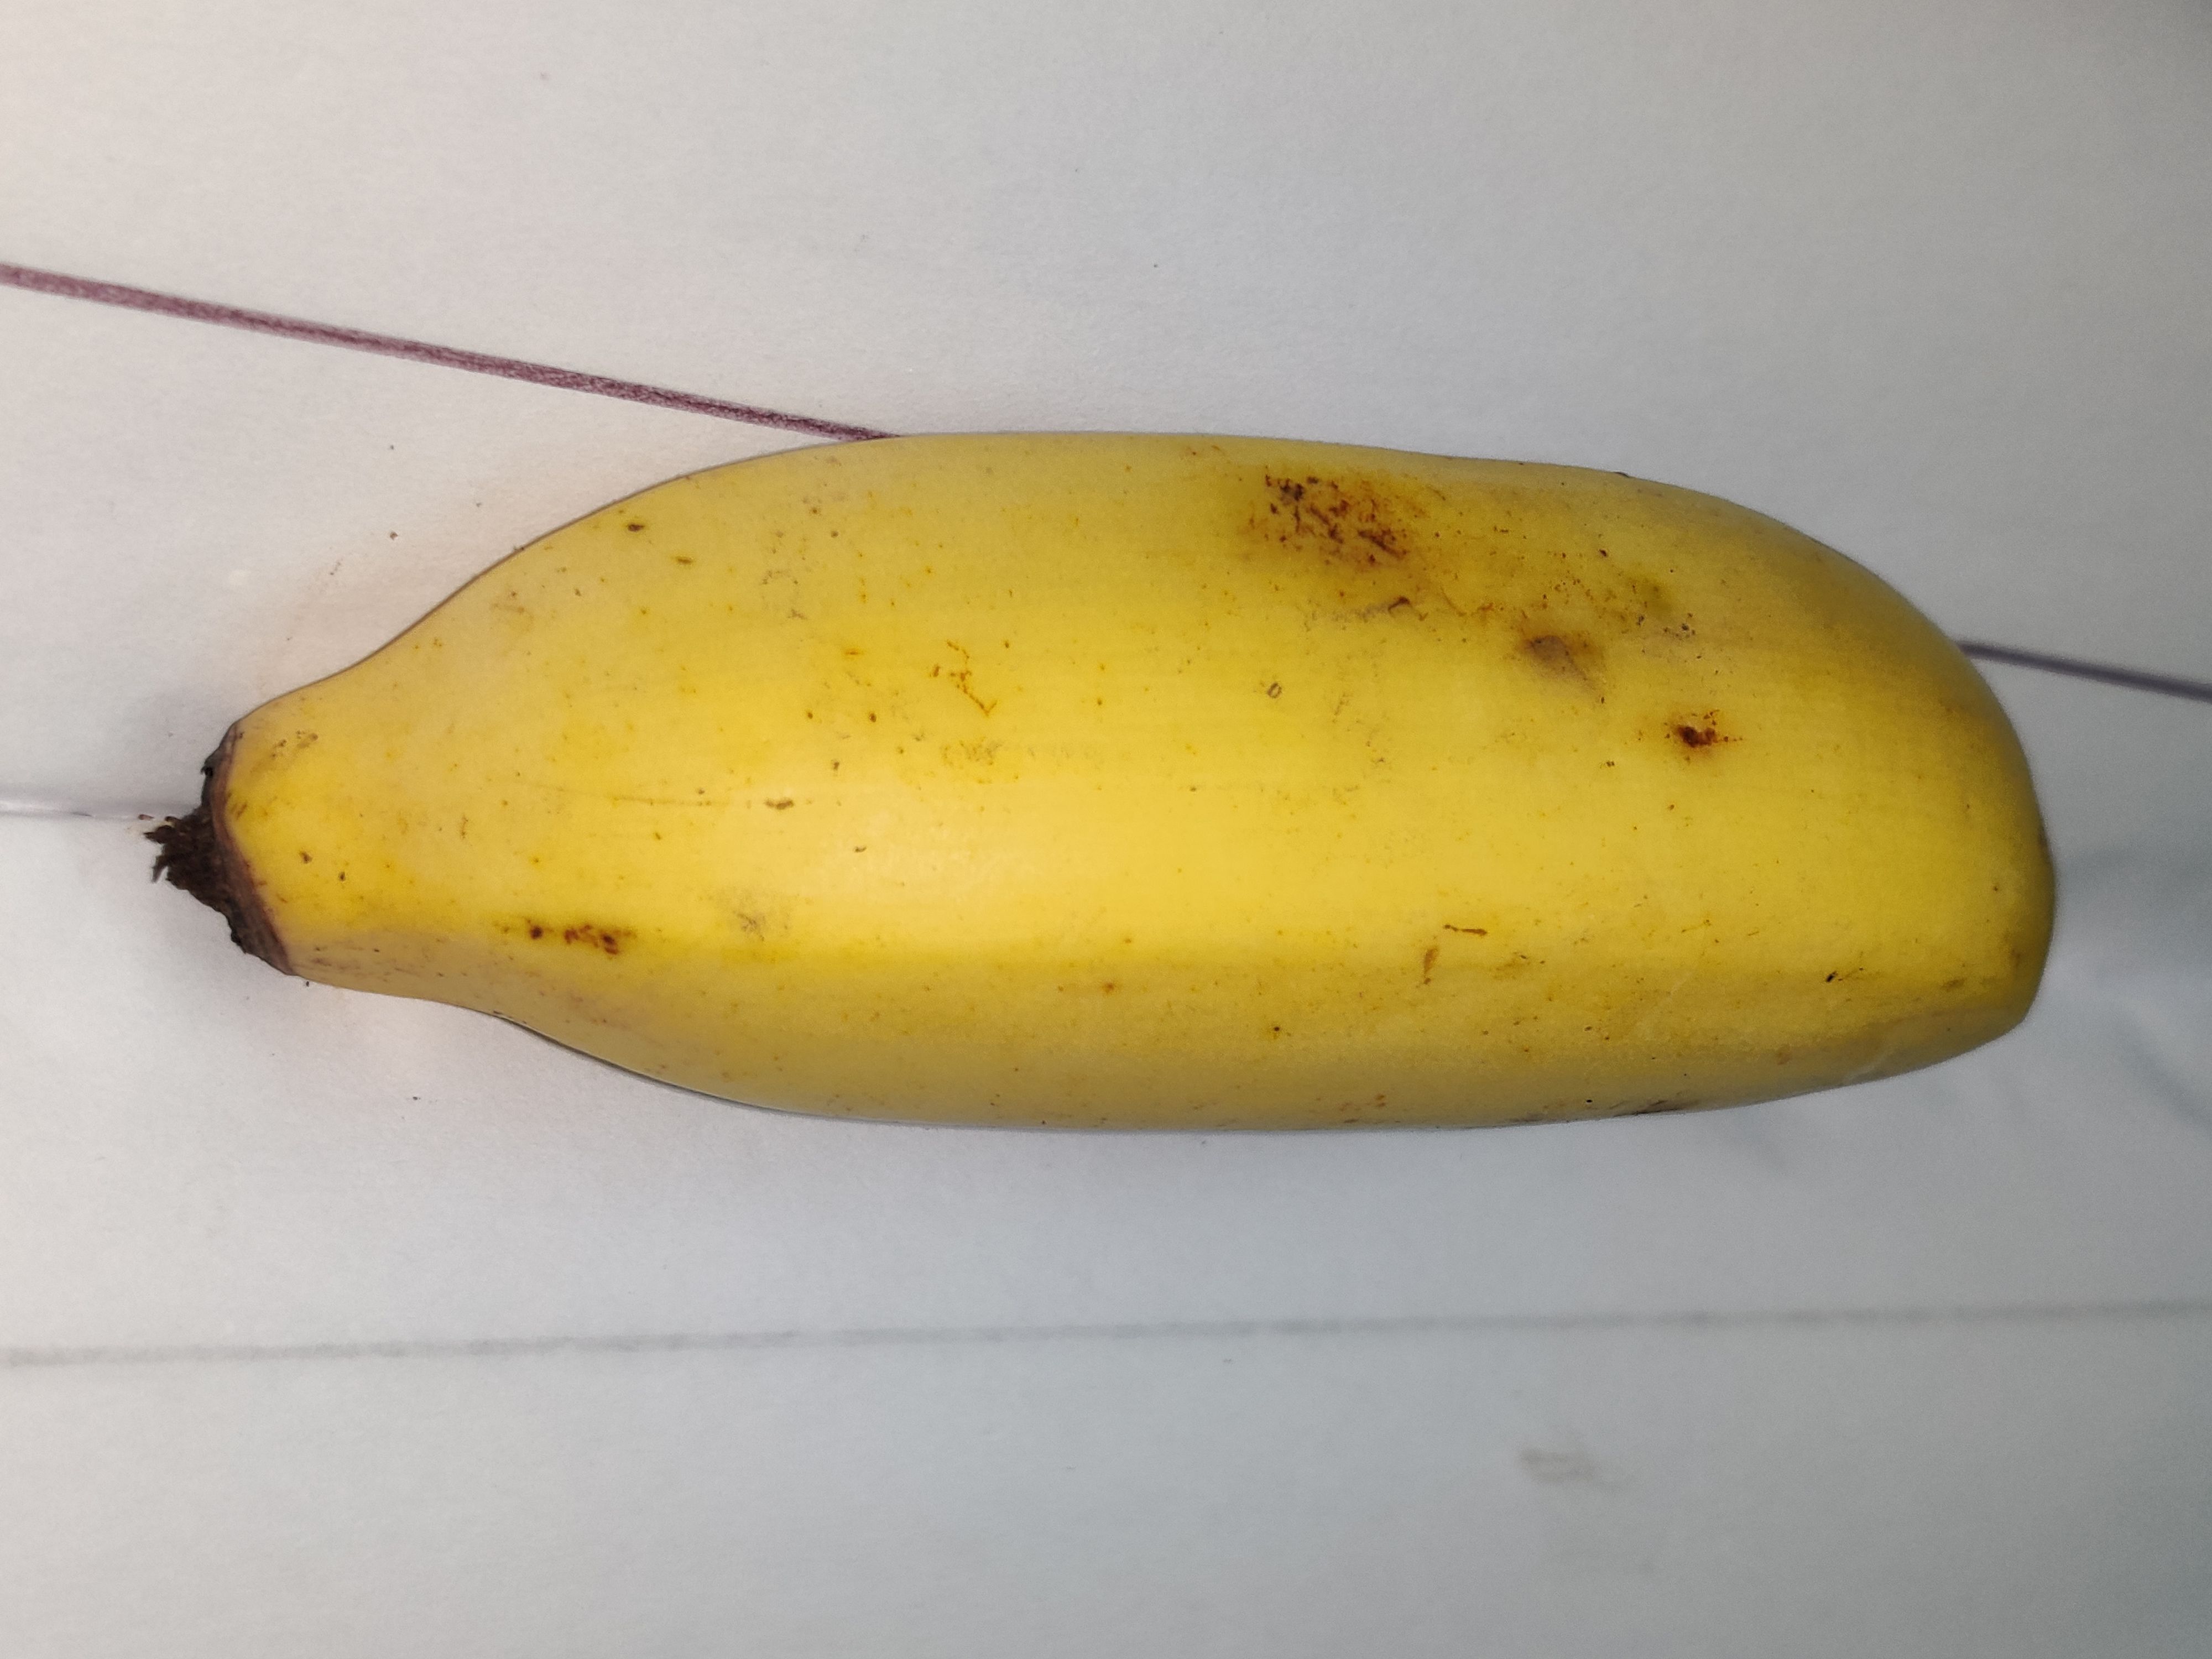
Fruit: banana
Grade: 1st-grade